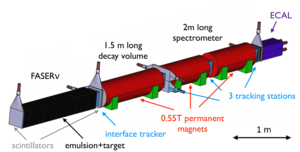
FASER est l'une des huit expériences de physique des particules au Large Hadron Collider au CERN. Elle est conçue à la fois pour rechercher de nouvelles particules élémentaires légères faiblement couplées, et pour étudier les interactions des neutrinos de haute énergie.